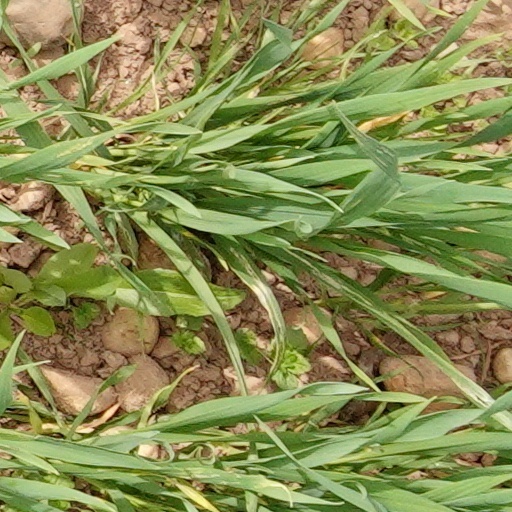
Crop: wheat